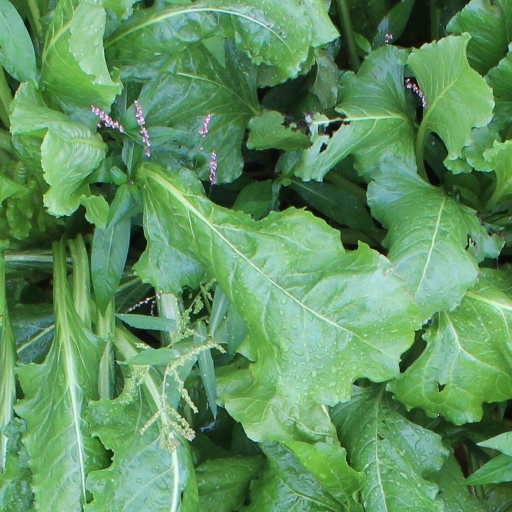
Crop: sugar beet